Eliseo Sala

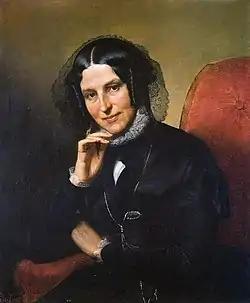
"Portrait of Ernesta Legnani Bisi" by Eliseo Sala, private collection, 1843

Sala was born in Milan, and a student between 1832 and 1838 at the Brera Academy under Luigi Sabatelli. He went to Venice and then in Rome, where he arrived in 1840 and became friends with Francesco Coghetti. He was not only a dedicated artist of genre paintings and historical subjects, but especially in painting realistic portraits in which he excelled and had a good reputation. Many of his works are preserved in several national museums including the Modern Art Gallery and the Pinacoteca di Brera, both in Milan. Sala died in Triuggio on 24 June 1879.